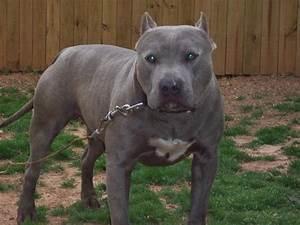
dog